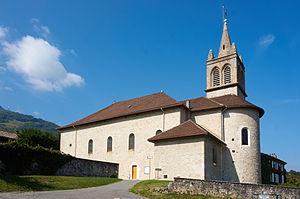
l'église Saint-Martin de Seyssins
Seyssins est une commune française située dans le département de l'Isère, en région Auvergne-Rhône-Alpes.